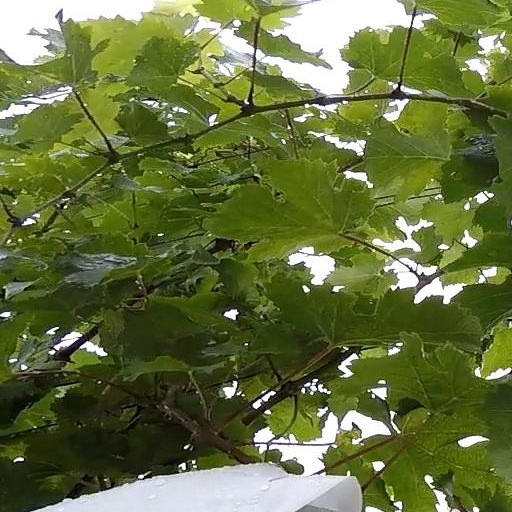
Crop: grape